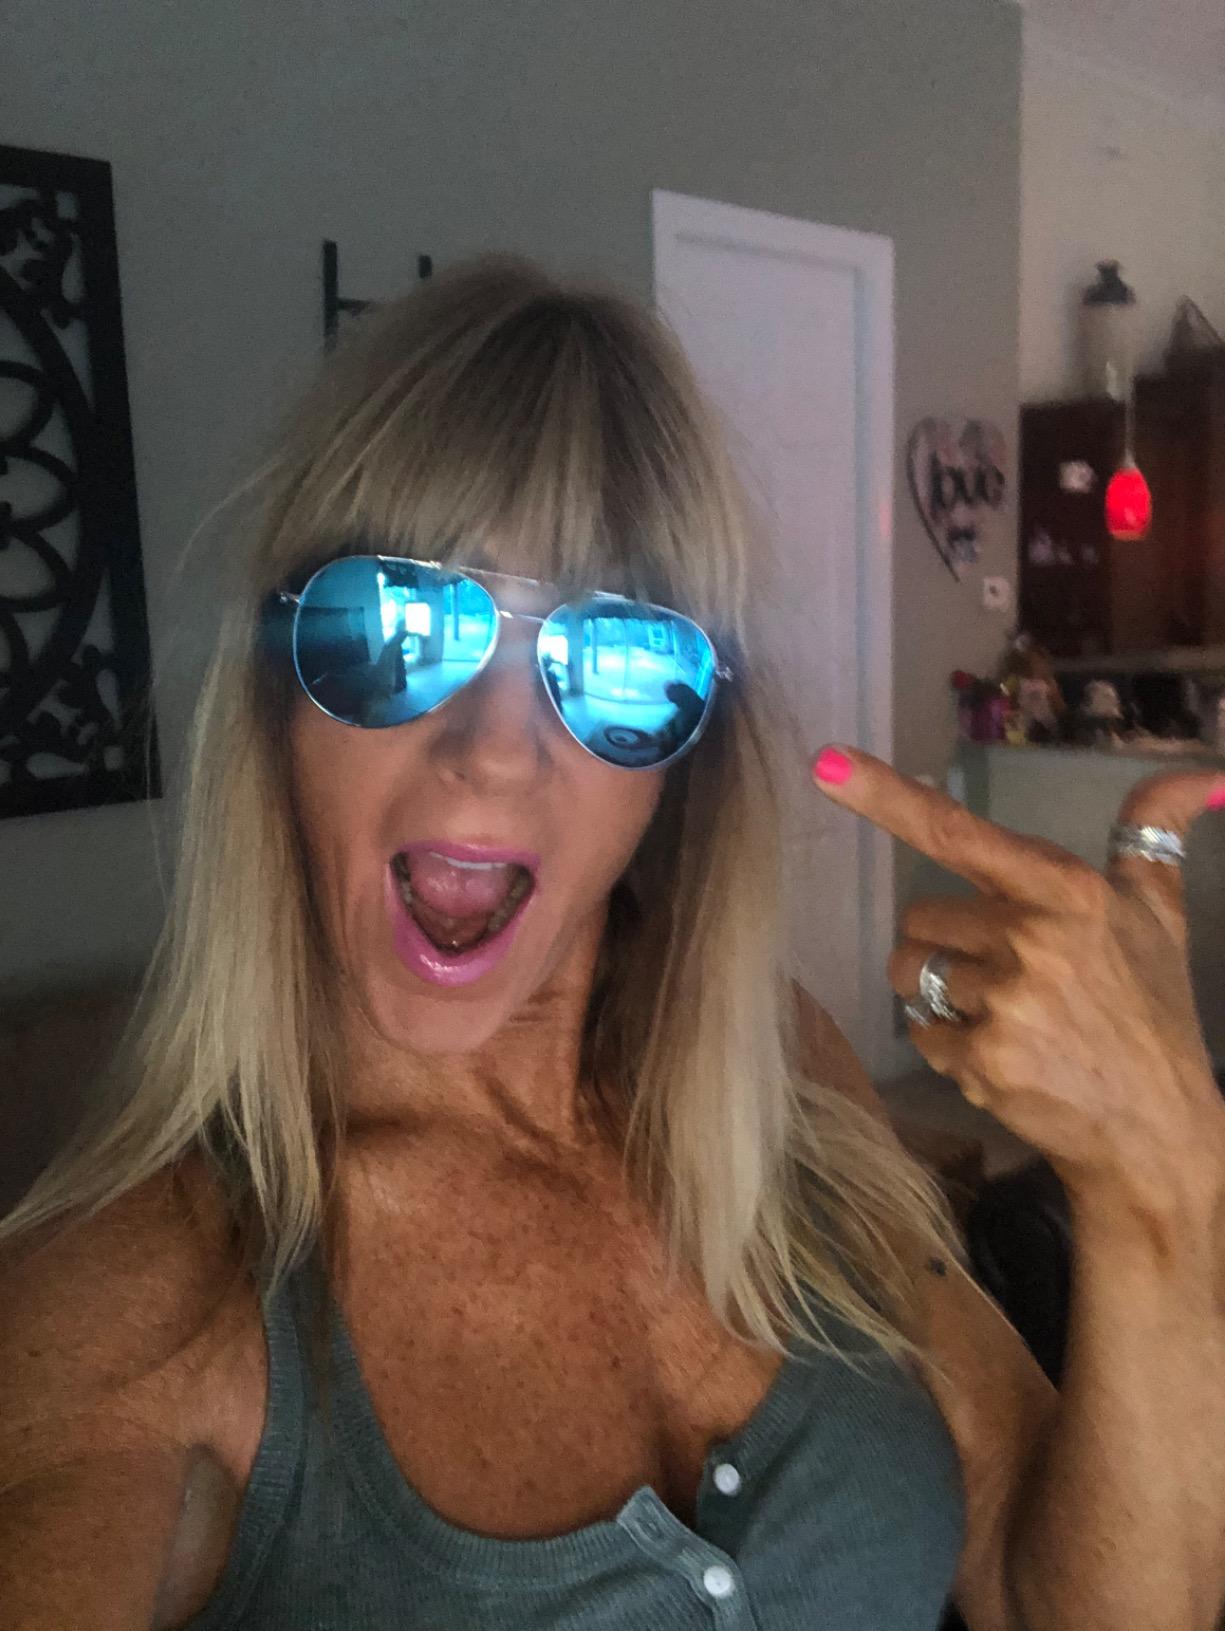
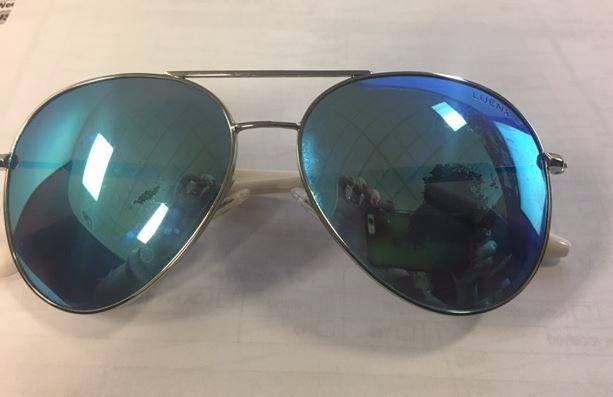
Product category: accessories_sunglasses
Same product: yes